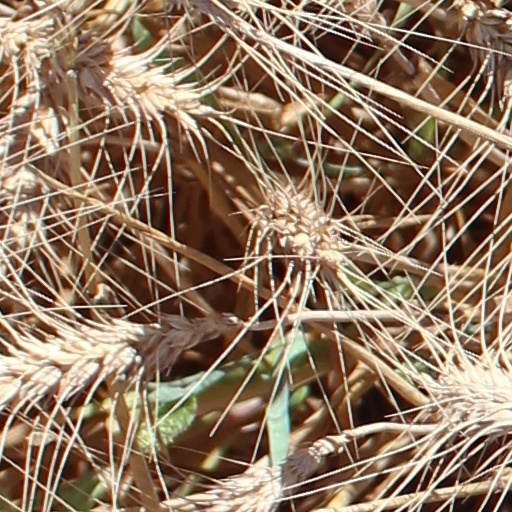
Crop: wheat